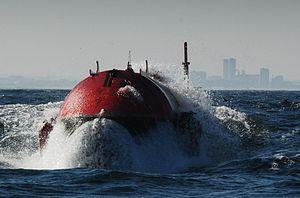
La ferme à vagues d'Aguçadoura a été la première ferme à vagues au monde. Elle était située à 5 km au large des côtes près de Póvoa de Varzim, au nord de Porto, au Portugal. La ferme comporte trois convertisseurs Pelamis convertissant l'énergie des vagues de l'océan en électricité, pour un total de 2,25 MW puissance totale installée. La ferme a été inaugurée officiellement le 23 septembre 2008, par le ministre portugais de l'Économie. La ferme à vague a été stoppée deux mois après son inauguration officielle en novembre 2008.
Goodwin Steel Castings Limited est une entreprise d’industrie lourde située à Stoke-on-Trent, Staffordshire, Angleterre. L’entreprise est spécialisée dans la production de grands moulages d’acier usinés sur mesure.
Cette page liste les centrales fonctionnant avec l'énergie des vagues.
Liste des plus grandes centrales électriques au monde et, pour chaque type, les plus puissantes.
Pélamis est une structure semi-émergée composée de quatre cylindres reliés par des articulations. Il est destiné à récupérer l'énergie des vagues et à l'acheminer à la côte par un câble sous-marin sous la forme d'énergie électrique. L'entreprise écossaise Pelamis Wave Power qui a développé le projet a cessé d'exister en 2014.
Une ferme à vagues, ferme houlomotrice ou parc à énergie houlomotrice, est un ensemble de machines ancrées au même endroit, soit en haute mer ou près du littoral, permettant de capter l'énergie des vagues et de produire de grandes quantités d'électricité.